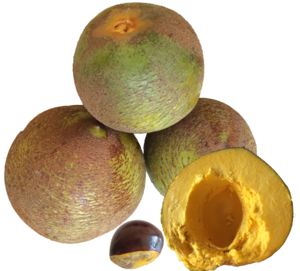
Pouteria lucuma est un arbre de la famille des Sapotaceae, indigènes du Pérou, qui donne un fruit connu sous le nom de lucuma dans les Andes. La lucuma est apprécié dans les desserts, particulièrement sous forme de glace ou de gâteau.